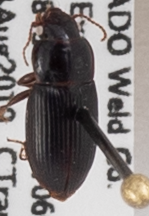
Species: Harpalus desertus
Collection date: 2019-08-14
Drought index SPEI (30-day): -2.01
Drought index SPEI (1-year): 0.454
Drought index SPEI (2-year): -0.24